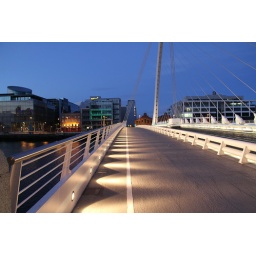
samuel beckett bridge in the blue hour